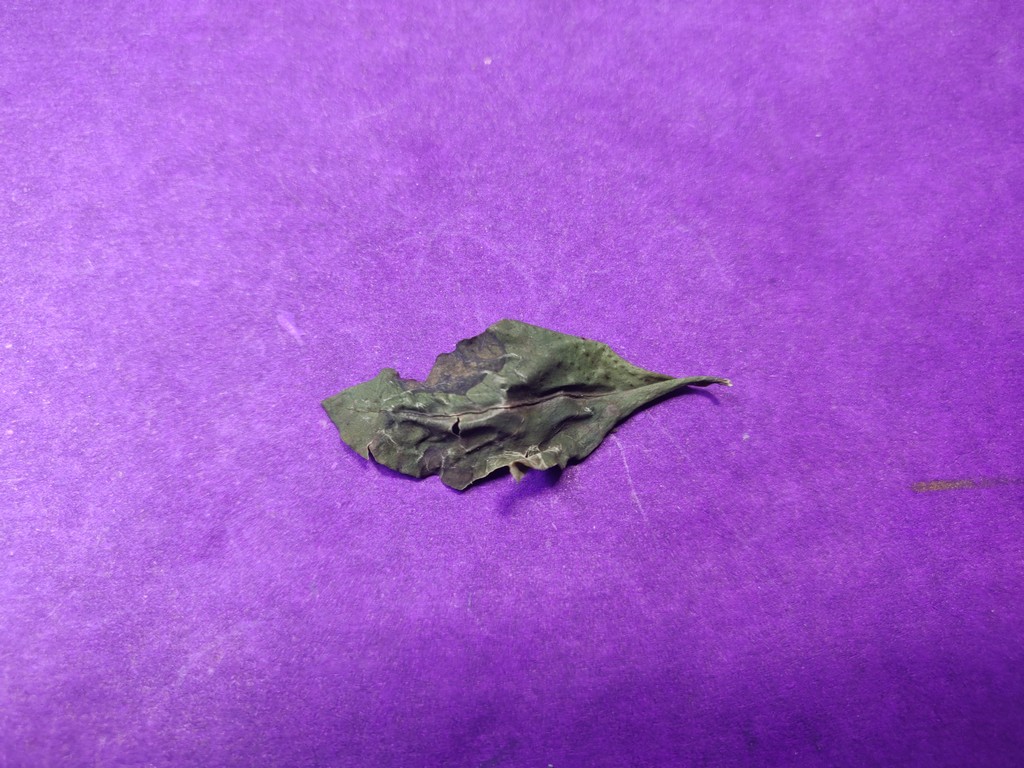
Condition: Dried
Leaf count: single
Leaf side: unknown